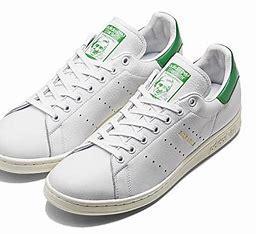
Brand: adidas
Model: Originals Stan Smith